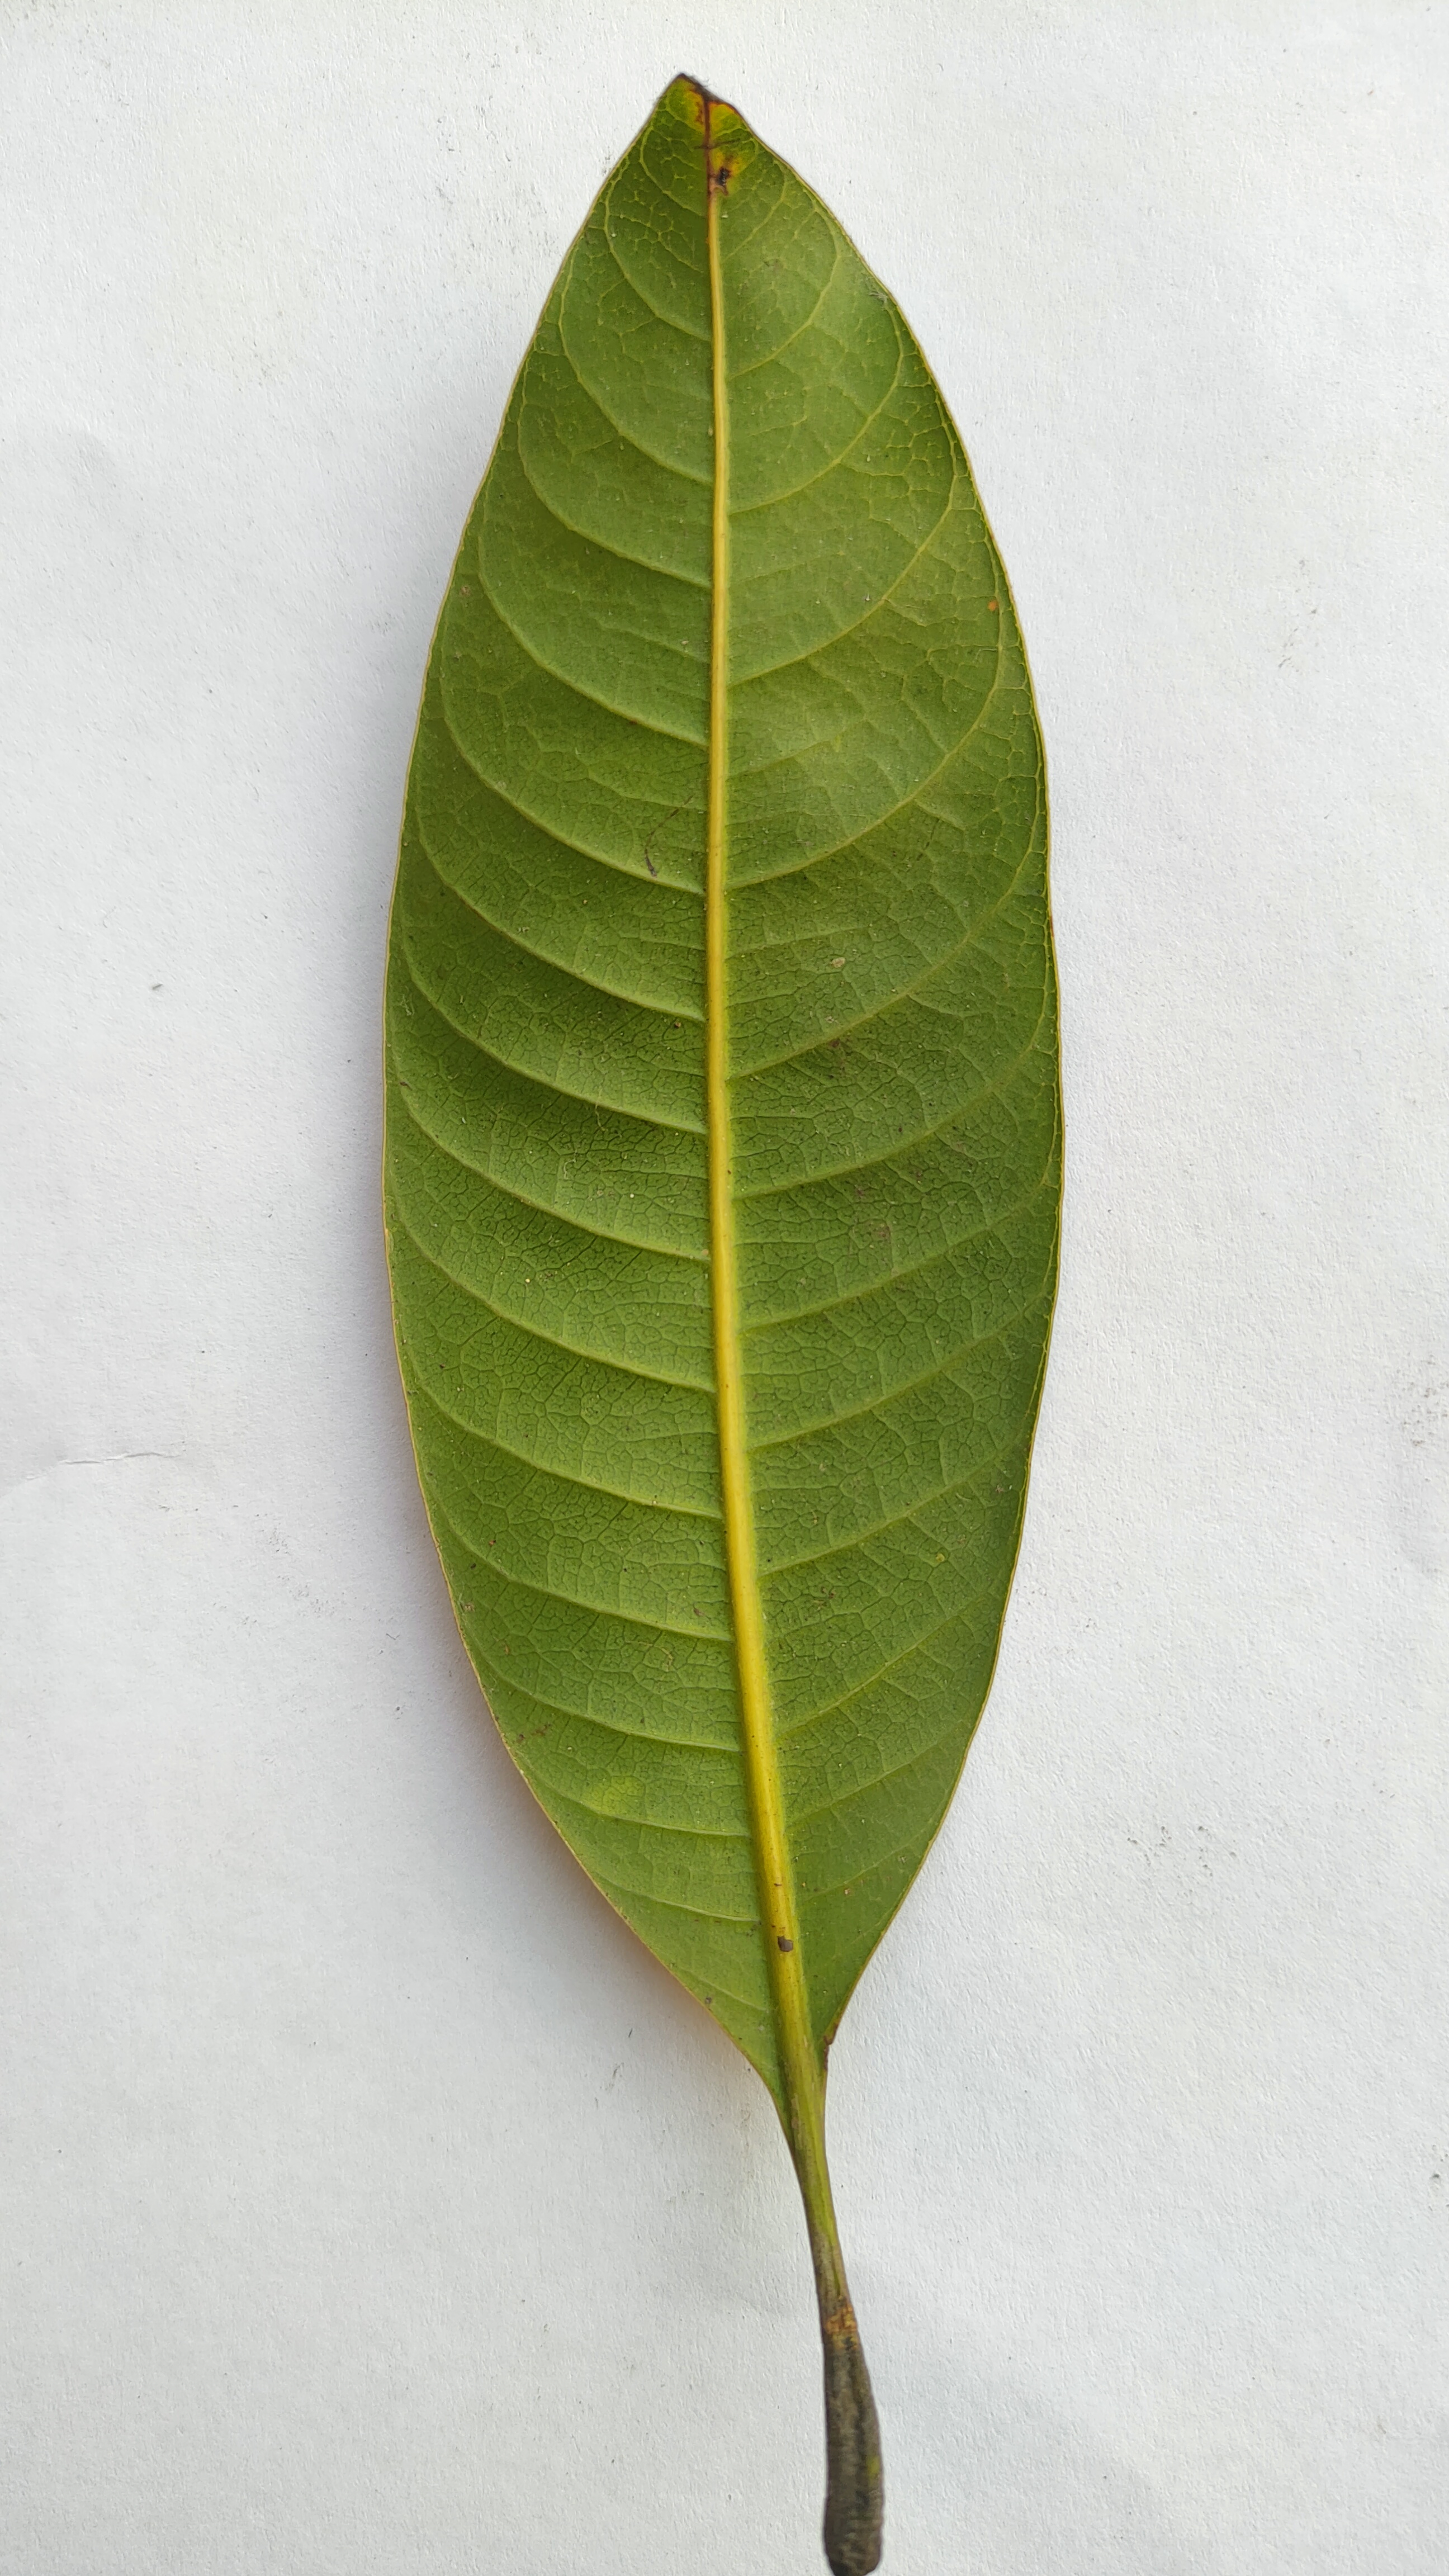
Leaf variety: Mango